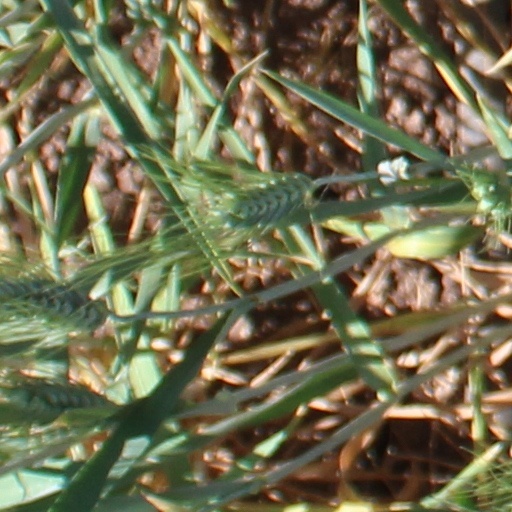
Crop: wheat